List of awards and nominations received by The Simpsons

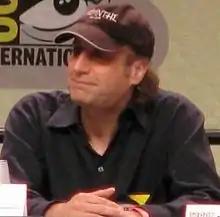
A seated man wearing a cap smiles as he looks into the distance. His hands are crossed.

The Genesis Awards are given out annually by the Humane Society of the United States "to the news and entertainment media for shining that spotlight into the darkest corners of animal abuse and exploitation."